August Wilhelm Heinrich Blasius

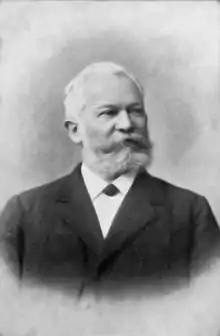
August Wilhelm Heinrich Blasius

August Wilhelm Heinrich Blasius (5 July 1845 in Braunschweig – 31 May 1912 in Braunschweig) was a German ornithologist.